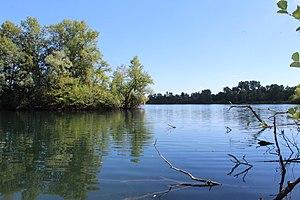
Lac de Varennes-lès-Mâcon.
Varennes-lès-Mâcon est une commune française située dans le département de Saône-et-Loire en région Bourgogne-Franche-Comté.